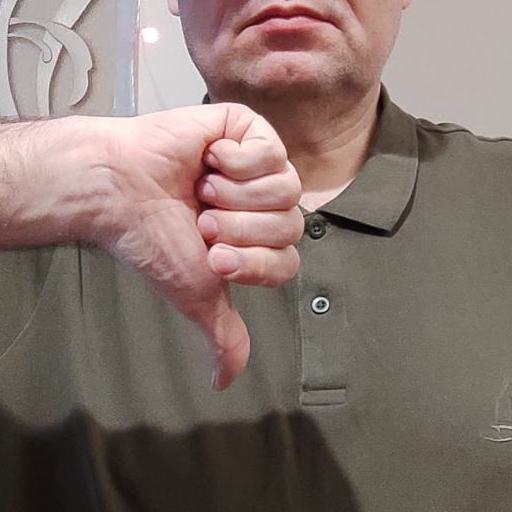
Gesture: dislike